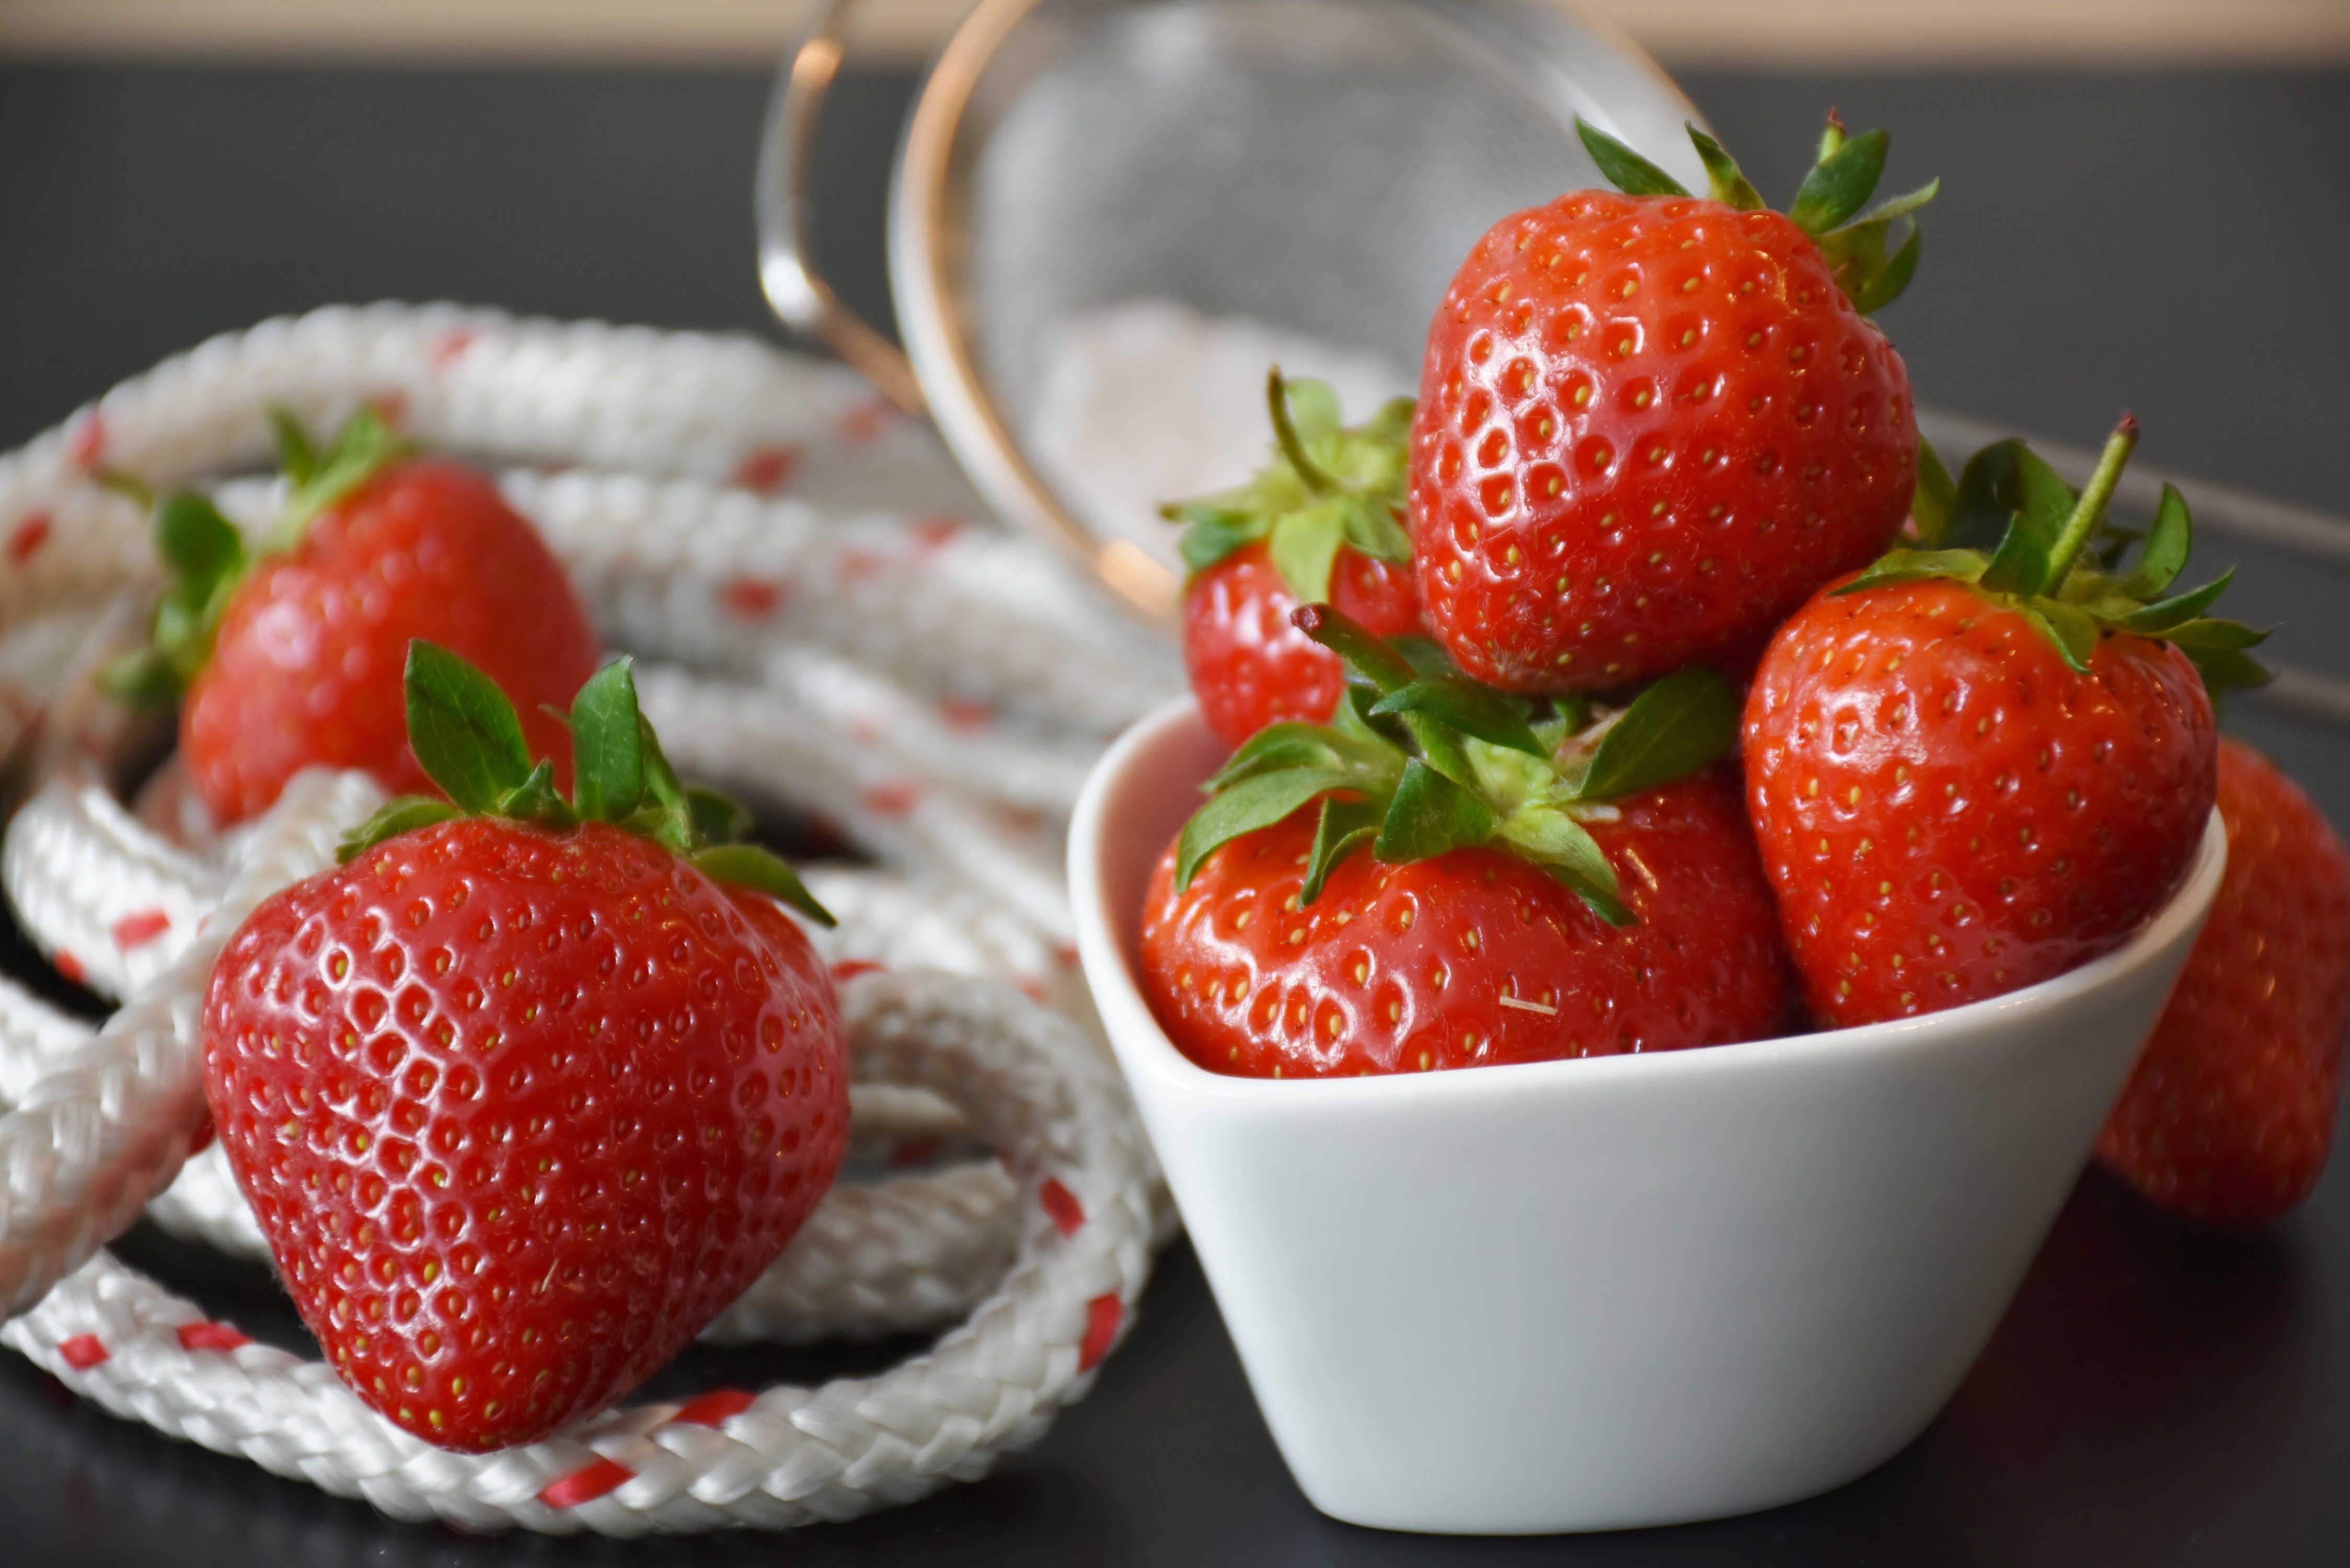
plant, fruit, sweet, summer, ripe, dish, meal, food, spring, red, produce, breakfast, juicy, healthy, dessert, eat, delicious, dairy product, strawberry, berries, fruits, strawberries, vitamins, fruity, frutti di bosco